Buttons (The Pussycat Dolls song)

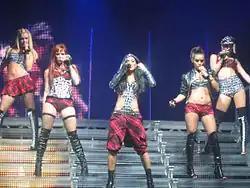
The Pussycat Dolls performing "Buttons" on top of the stairs during their Doll Domination Tour (2009)

On August 2, 2008, the Pussycat Dolls performed "Buttons" and "When I Grow Up" at the opening of the MTV Asia Awards, where they also presented an award, in Malaysia. The song was included on their Doll Domination Tour and The Circus Starring Britney Spears (both in 2009); their dance routine consisted of "full of stomping and syncopated strutting." While reviewing their headlining tour, Colene McKessick of "Press and Journal" wrote that their performance of "Buttons" "[set] the crowd into a frenzy." Scherzinger performed the song as part of a Pussycat Dolls medley during concerts of her first solo tour in support of her debut studio album, "Killer Love" (2011).